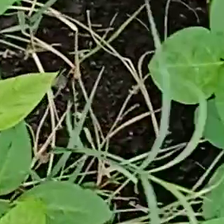
Weed species: Harali_(Cynodon_dactylon)